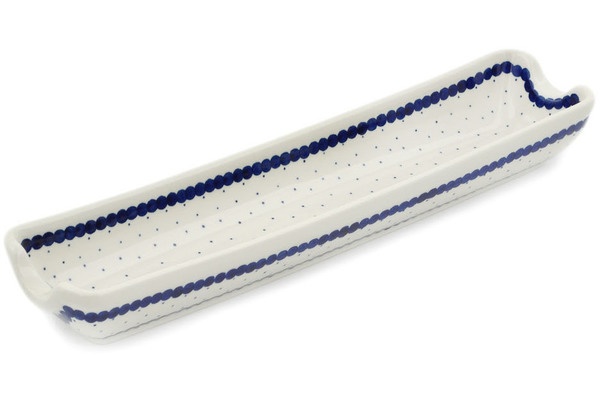
13" Rolling Pin Cradle - Blue Polka Dot
This Polish Pottery 13" Rolling Pin Cradle - Blue Polka Dot is handmade and handpainted by the Ceramika Artystyczna factory in Boleslawiec, Poland. Height: 1.77" | Width: 3.15" | Length: 13.58" All measurements are from outside edge to outside edge. TRADITIONAL Pattern: Blue Polka Dot - #61A | Shape: #880 Polish Pottery House Stoneware is: Quality One (GAT 1) Hand-crafted & Hand Painted Oven safe up to 480° Microwave & Dishwasher Safe Lead & Cadmium Free So durable, use them as your every dishes! Your order will ship within 2-5 business days. Please allow extra time during holiday seasons.
Brand: Ceramika Artystyczna
Category: Home & Garden > Kitchen & Dining > Kitchen Tools & Utensils > Rolling Pin Accessories > Rolling Pin Covers & Sleeves